Kim Jin-ho (singer)

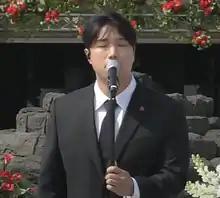
Kim in 2020

Kim Jin-ho (born May 21, 1986) is a South Korean singer. He is a member of the band SG Wannabe. He released his first solo album, "Today" on February 14, 2013. His first solo concert tour on March 27 to 28, 2013, in support of his first studio album "Today" (2013).